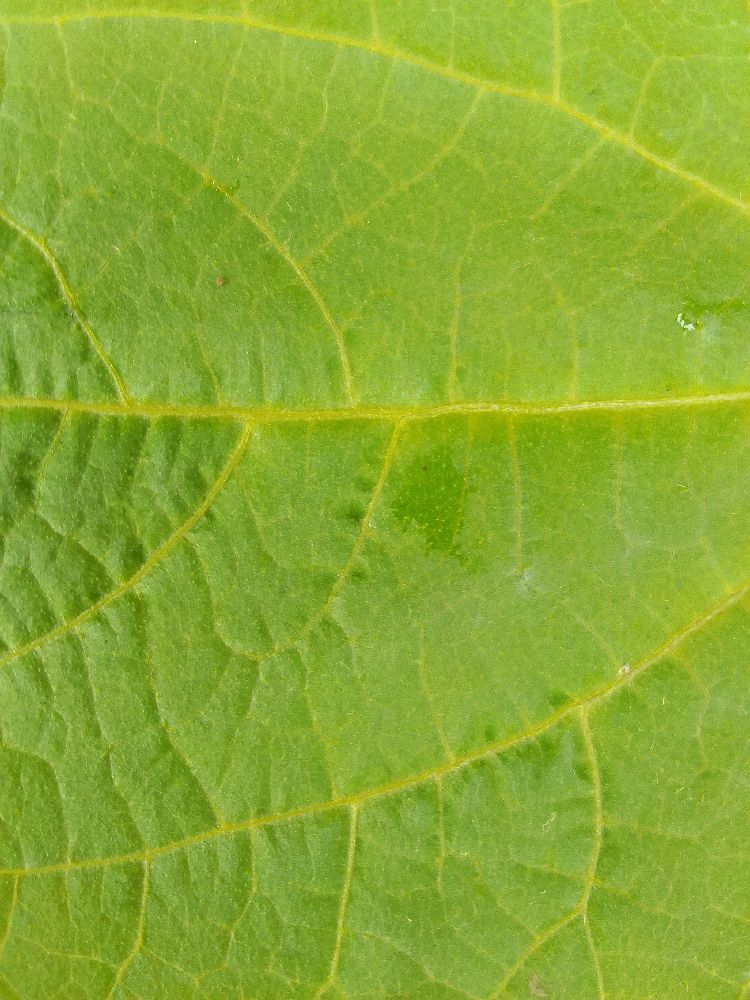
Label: healthy